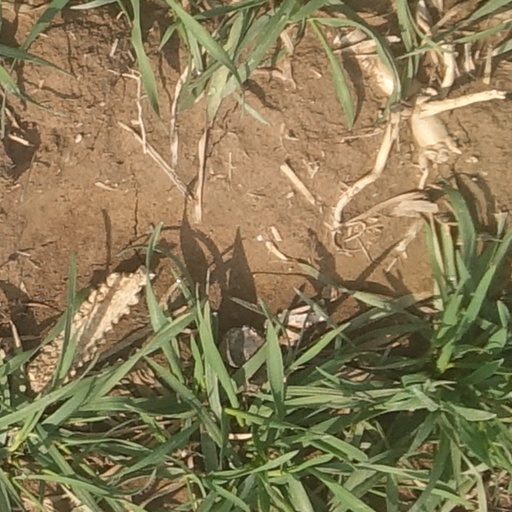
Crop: wheat